Objective (optics)

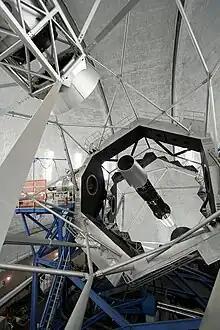
The segmented hexagonal objective mirror of the Keck 2 Telescope

In a telescope the objective is the lens at the front end of a refracting telescope (such as binoculars or telescopic sights) or the image-forming primary mirror of a reflecting or catadioptric telescope. A telescope's light-gathering power and angular resolution are both directly related to the diameter (or "aperture") of its objective lens or mirror. The larger the objective, the brighter the objects will appear and the more detail it can resolve.